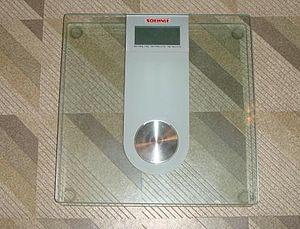
Un pèse-personne est un type de balance destiné à indiquer la masse d'une personne debout, immobile sur un plateau.